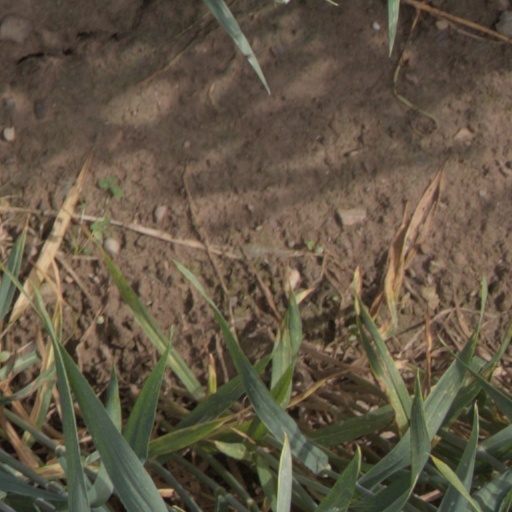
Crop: wheat